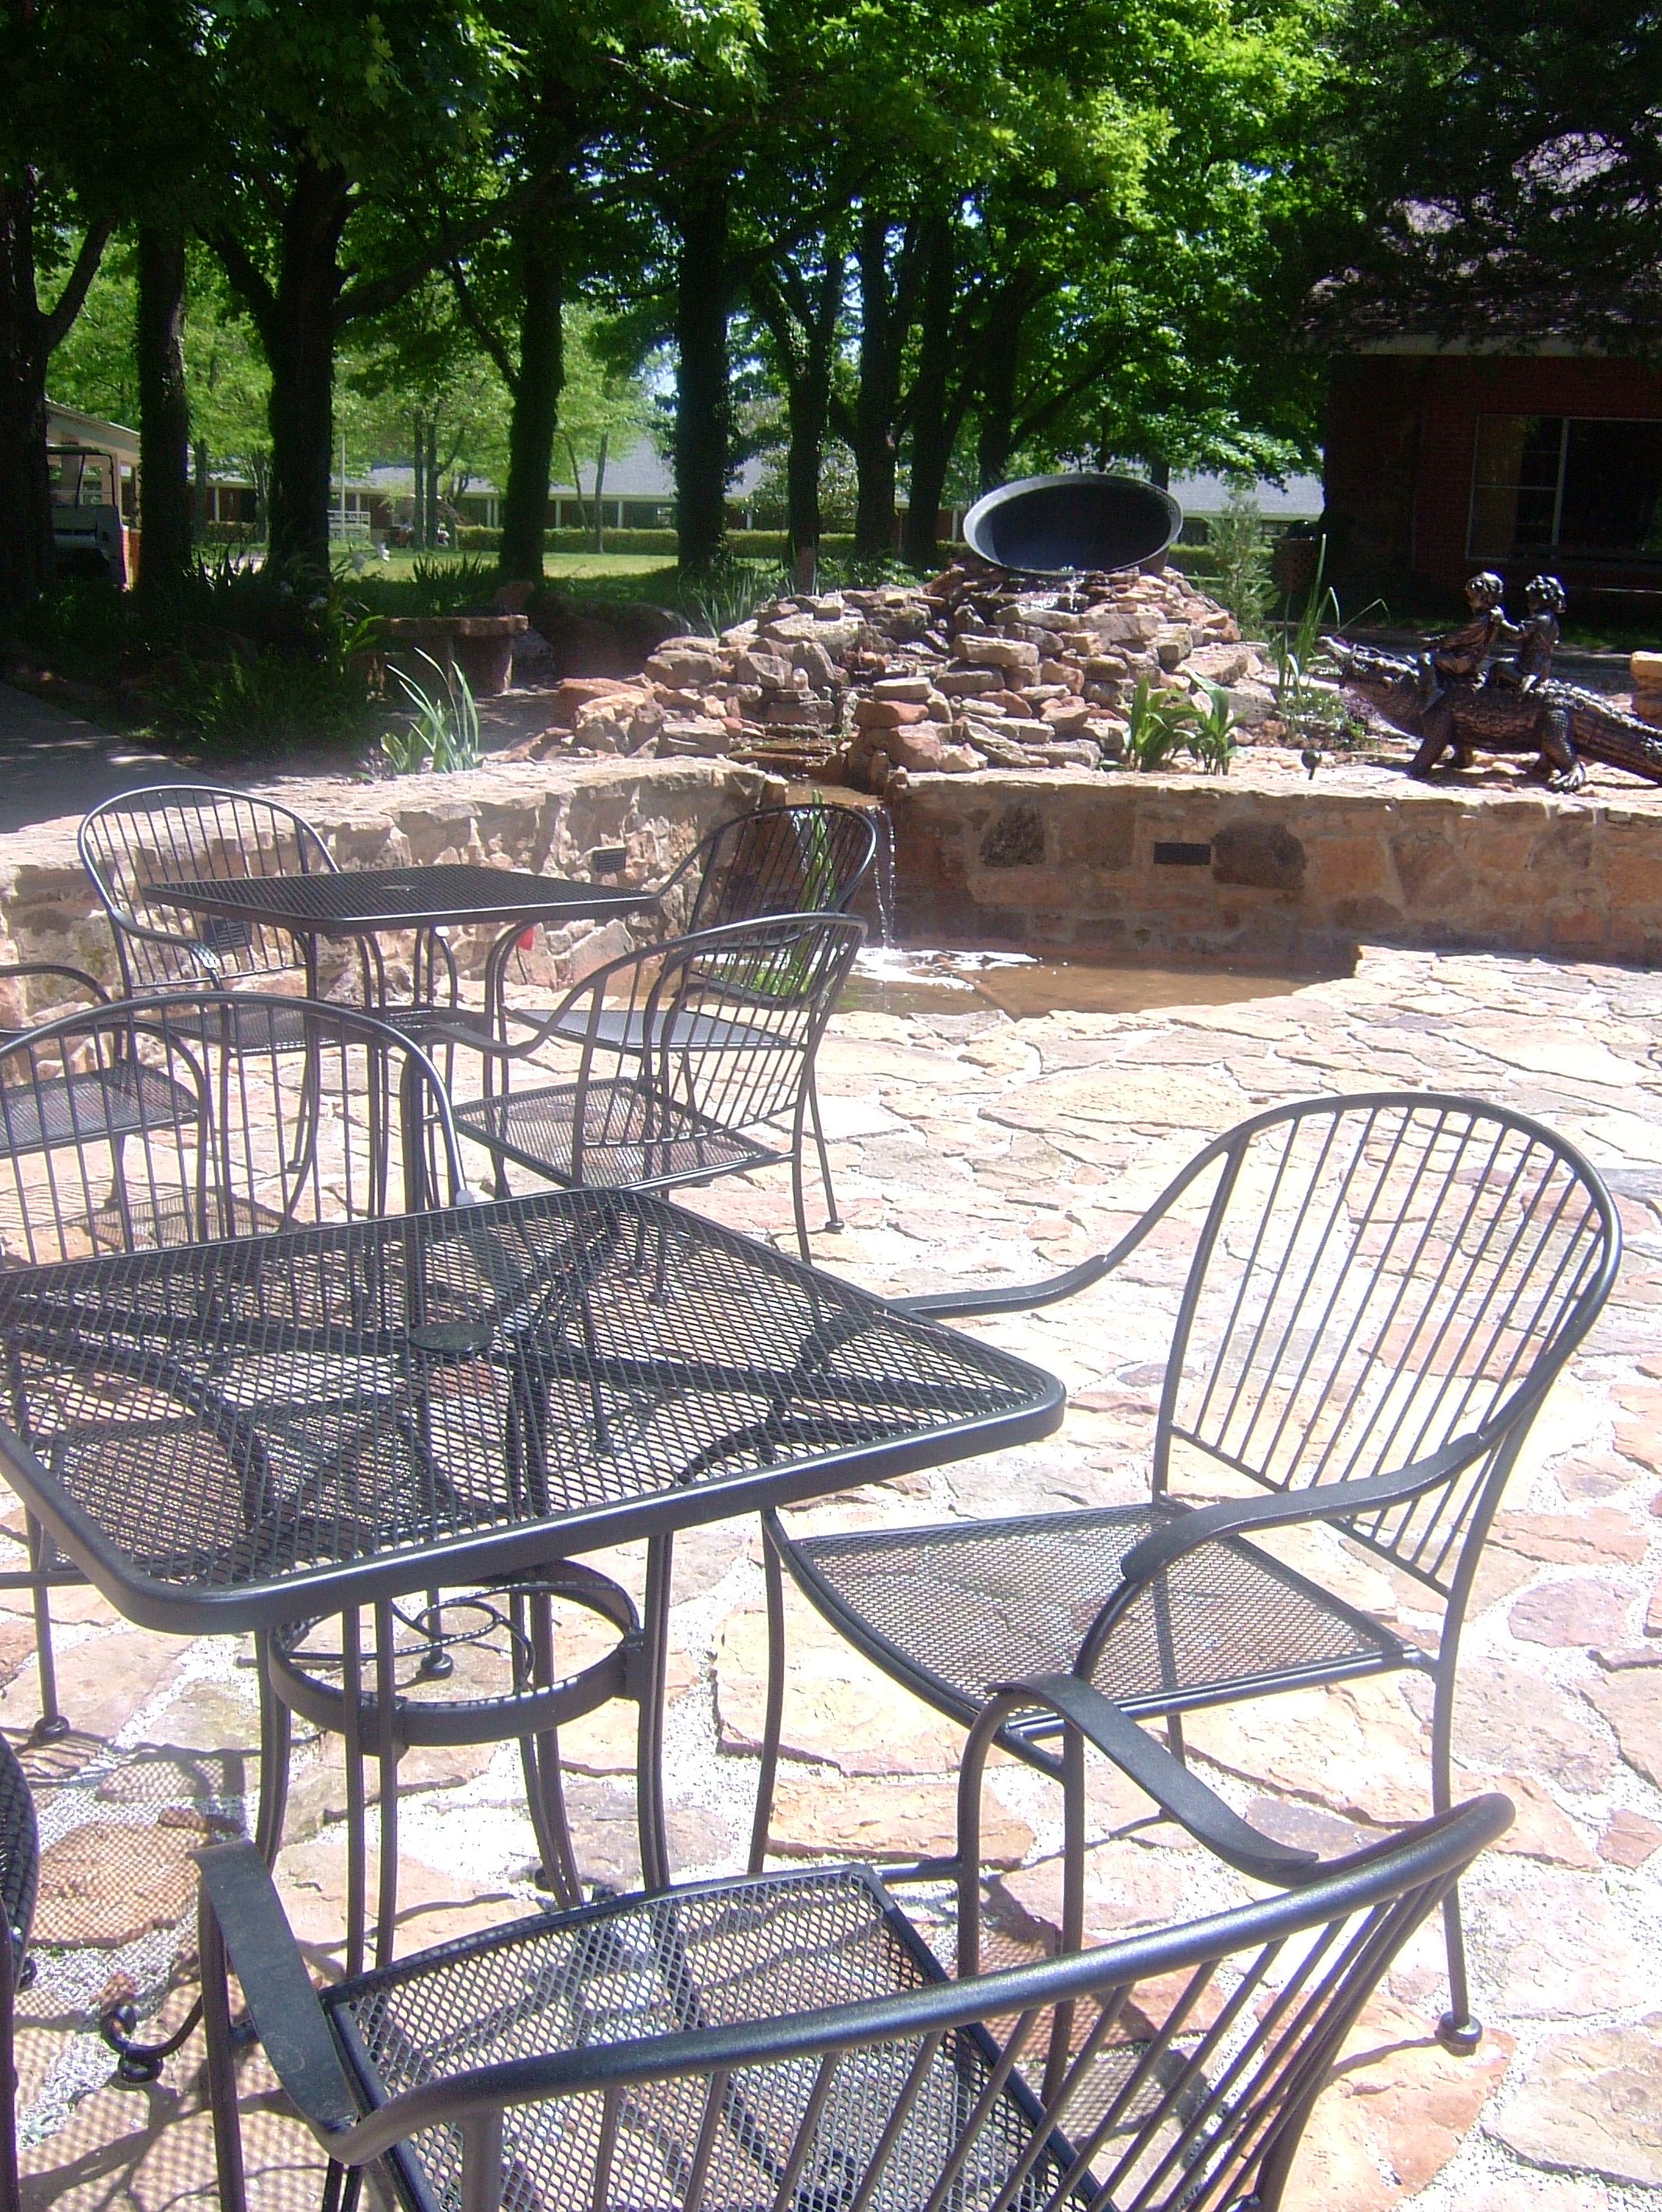
nature, outdoor, deck, summer, relax, cottage, backyard, patio, furniture, garden, lifestyle, leisure, outside, design, yard, outdoor structure